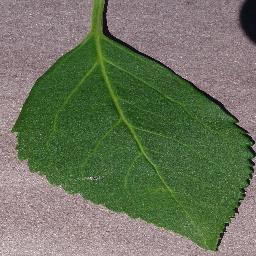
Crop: cherry
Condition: (including_sour)_healthy